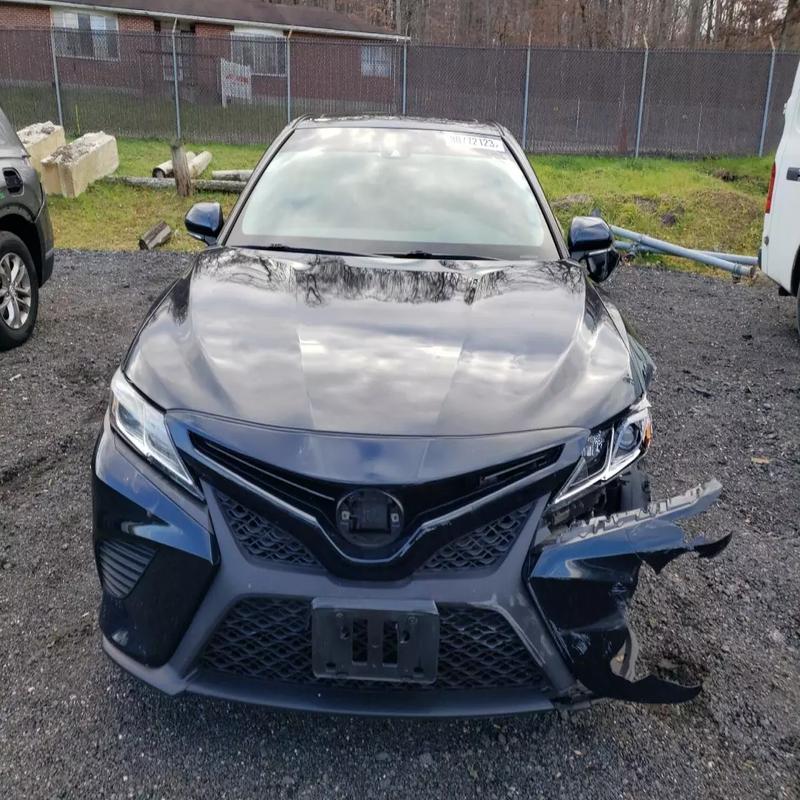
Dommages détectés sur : plaque d'immatriculation avant, pare-choc avant, feu avant gauche, capot, aile avant gauche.
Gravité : majeur